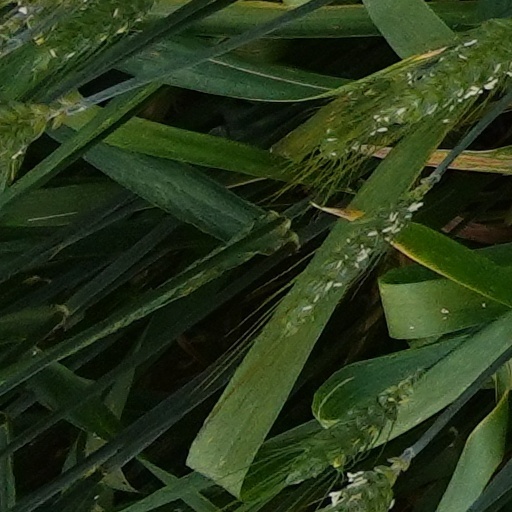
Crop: wheat